Evolution of mammals

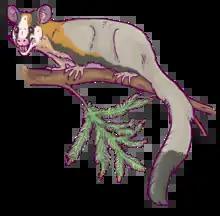
Restoration of "Volaticotherium", a Middle Jurassic eutriconodont and the earliest known gliding mammal.

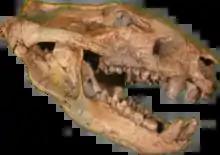
Skull cast of Late Cretaceous "Didelphodon", showing its robust teeth adapted to a durophagous diet.

Generally speaking, most species of mammaliaforms did occupy the niche of small, nocturnal insectivores, but recent finds, mainly in China, show that some species and especially crown group mammals were larger and that there was a larger variety of lifestyles than previously thought. For example: